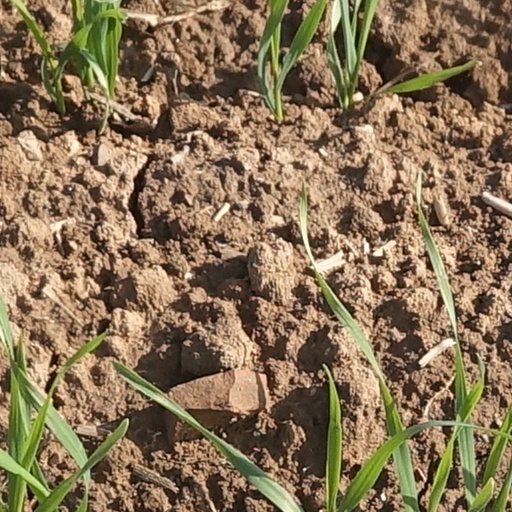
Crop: wheat